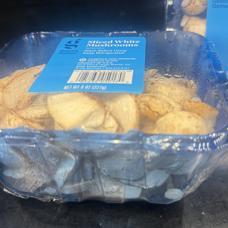
Label: vege